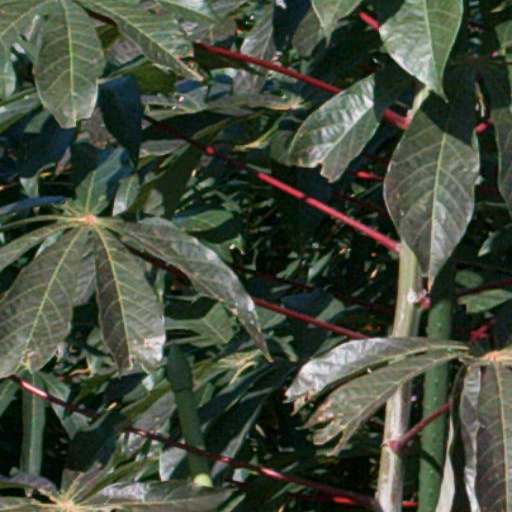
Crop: cassava